Gran Sabana

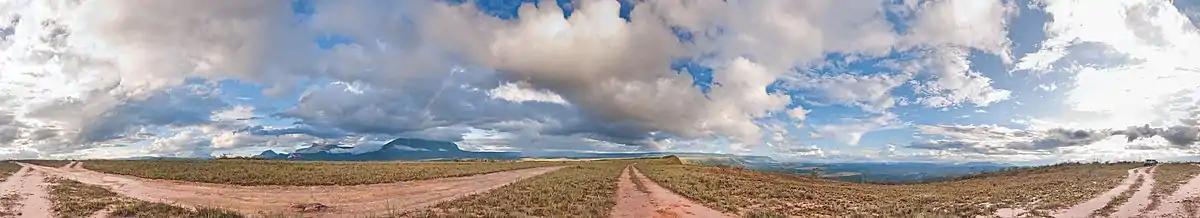
360 degree panoramic view of a typical landscape of the Gran Sabana

La Gran Sabana, and the rest of Venezuela in general, is rich in river networks. The main drainage sub-basins are formed by the rivers Yuruaní, Aponwao, Kukenán, Suruku, Ikabarú, Karuay, Urimán, and Antabare.